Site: brandenburg
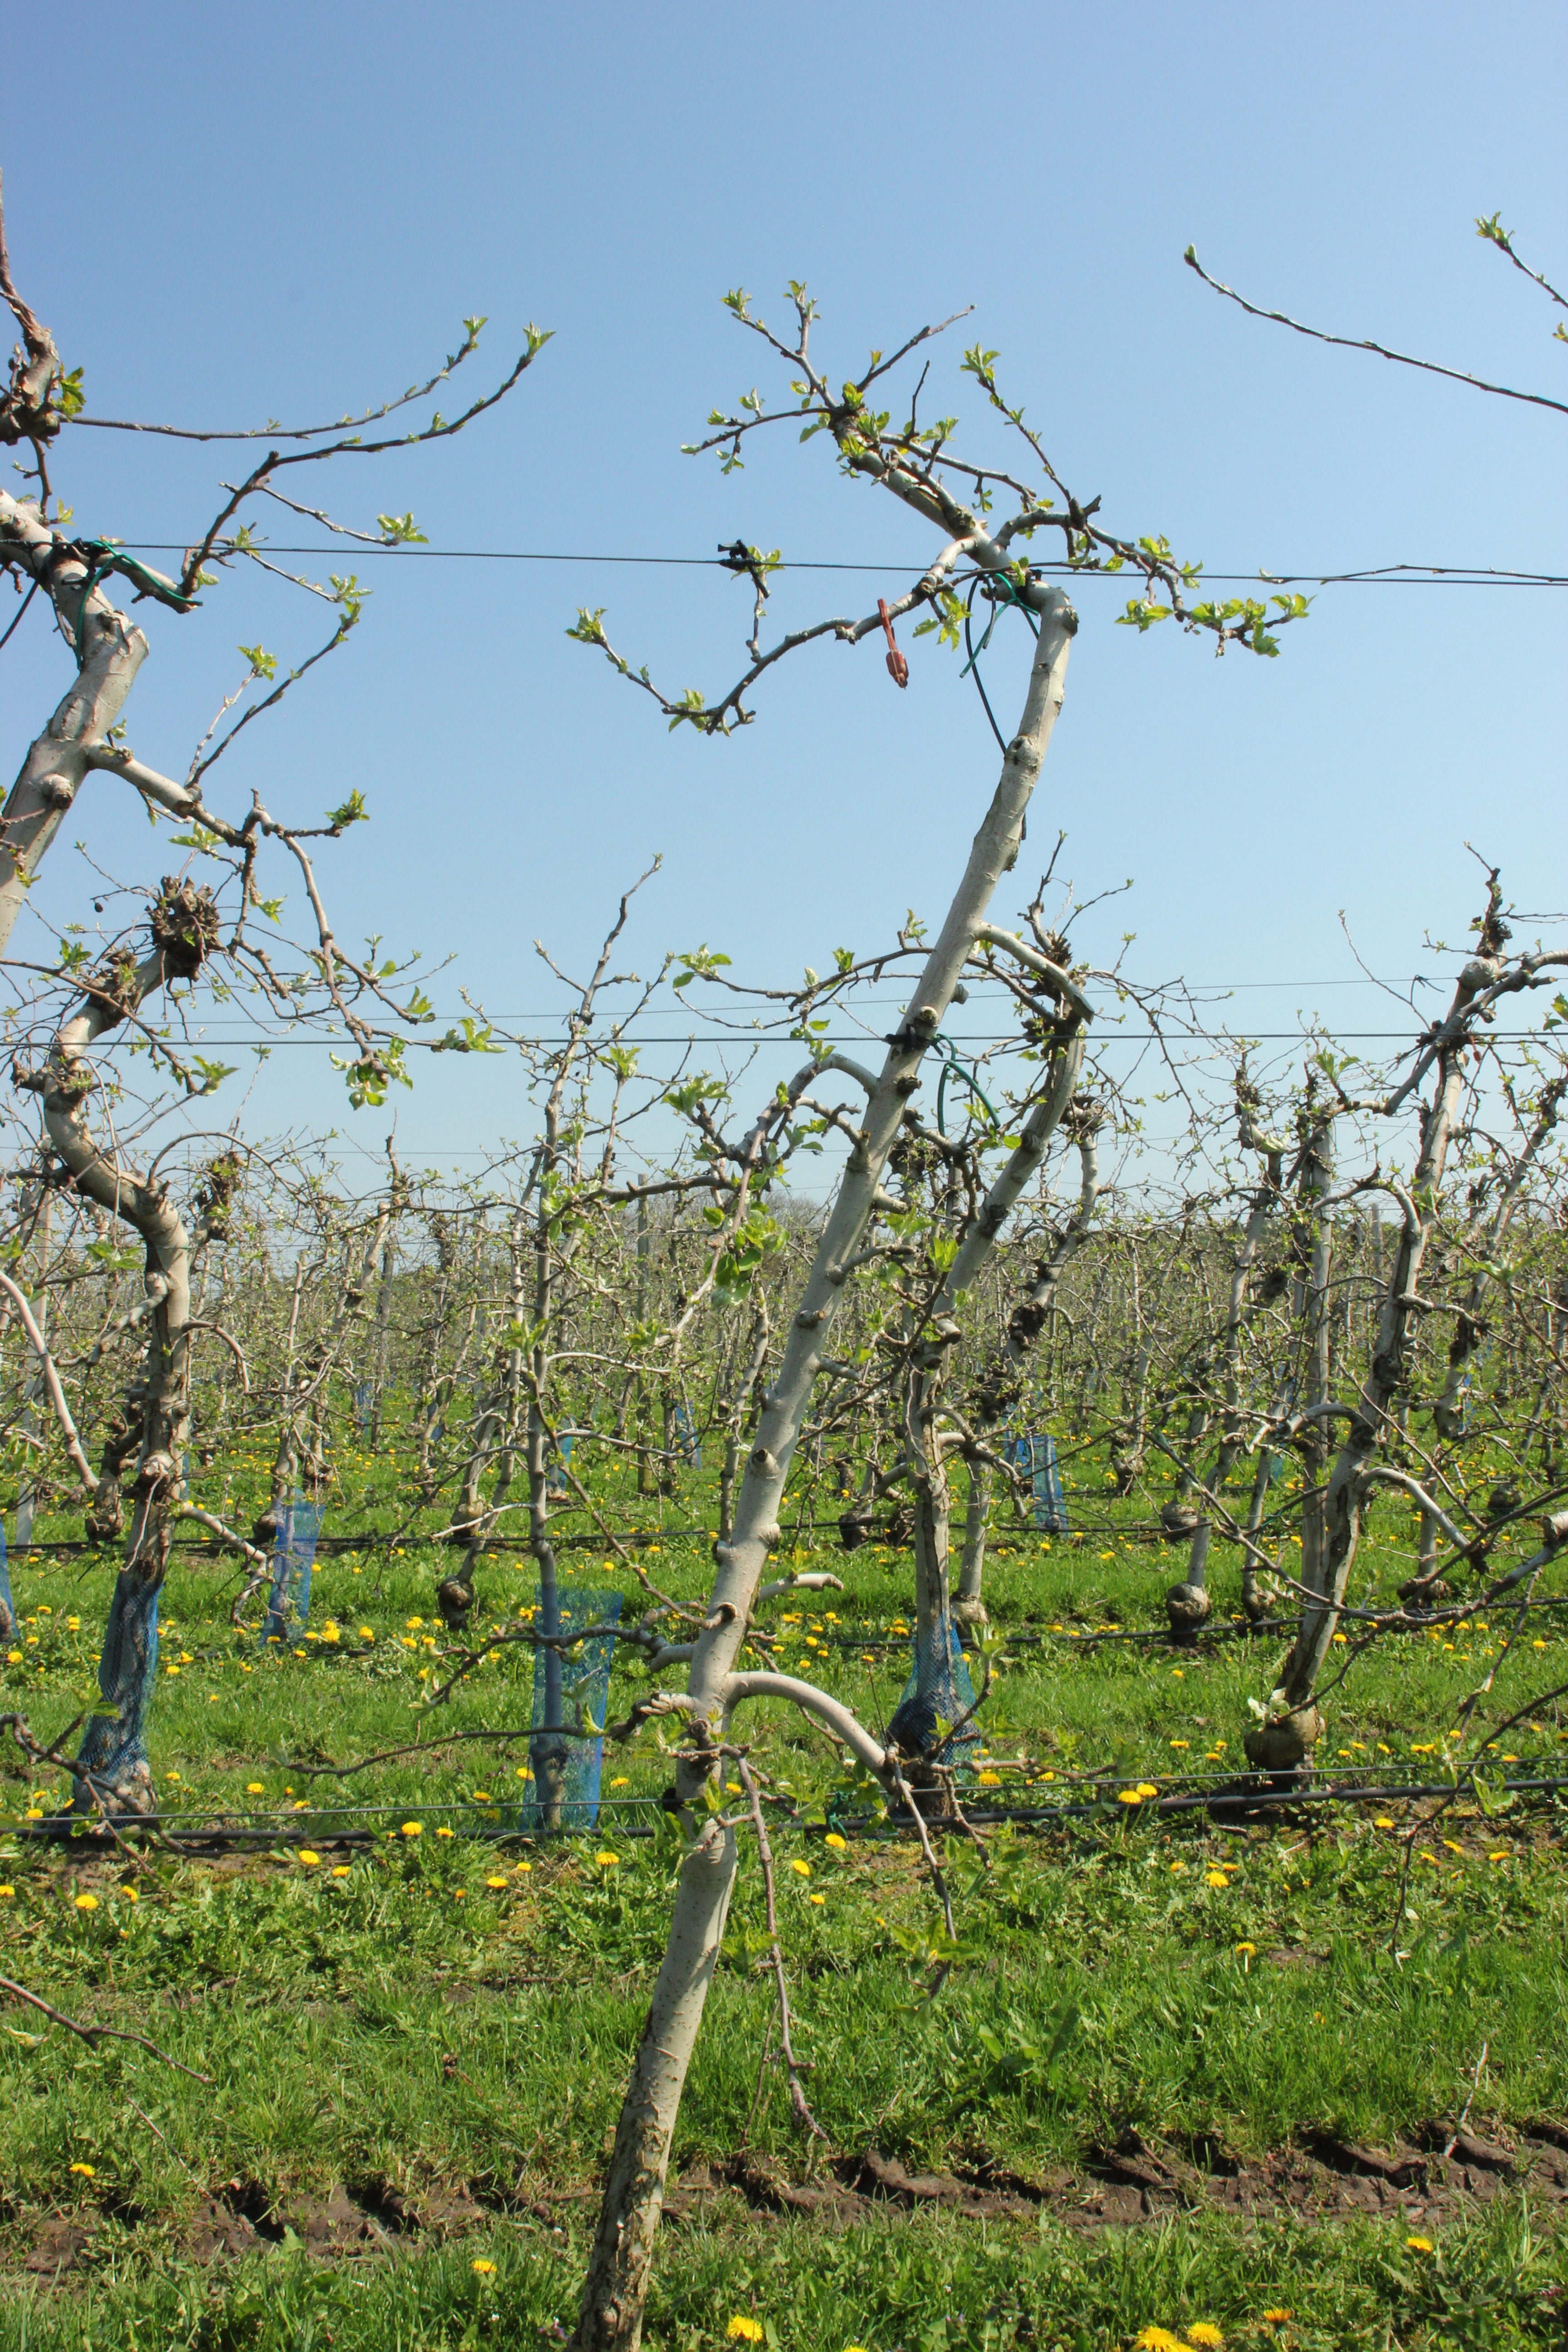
Growth stage (BBCH 56): Inflorescence emergence